Writing

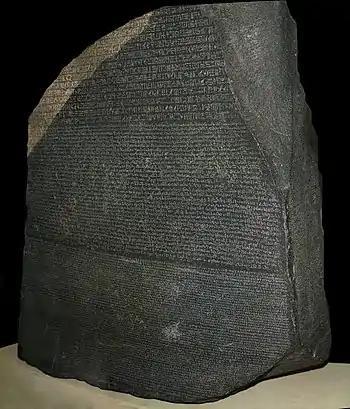
The Rosetta Stone (196 BC) bears writing in three different scripts. Hieroglyphs (top) and Demotic (middle) record the same text in the Egyptian language, while an equivalent passage in Greek uses the Greek alphabet (bottom). These correspondences were key to the decipherment of Egyptian hieroglyphs in the early 19th century.

Writing is the act of creating a persistent representation of language. A writing system includes a particular set of symbols called a "script", as well as the rules by which they encode a particular spoken language. Every written language arises from a corresponding spoken language; while the use of language is universal across human societies, most spoken languages are not written.